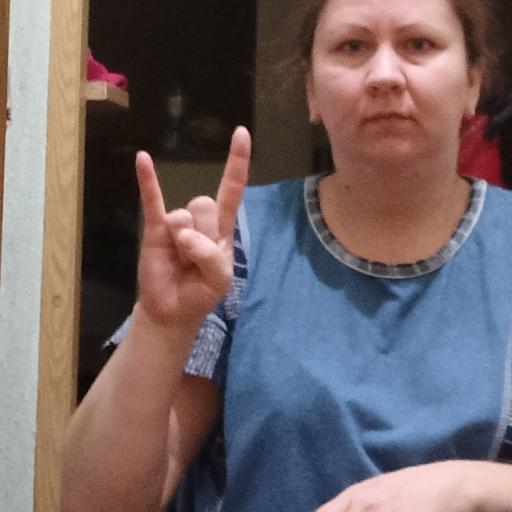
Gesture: rock